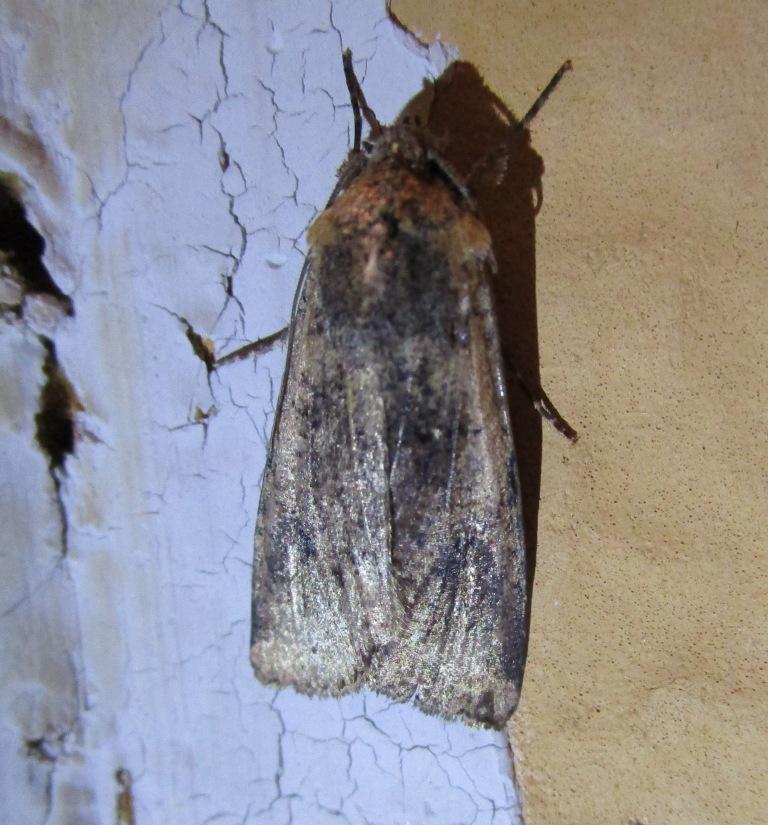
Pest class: cutworms